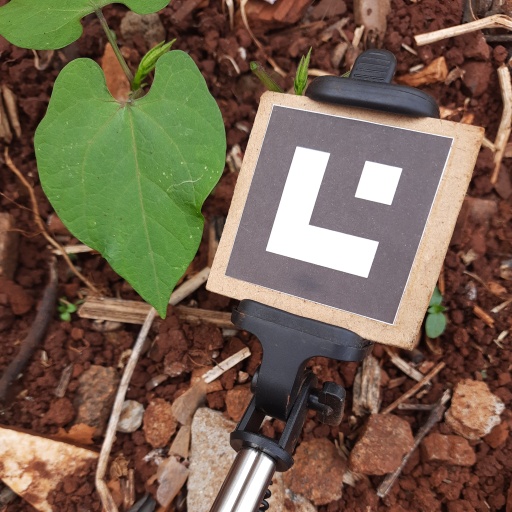
Observations: wavy surface, no eating holes, under shade